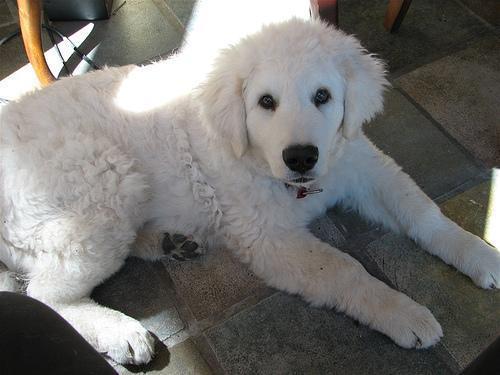
kuvasz